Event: Typhoon Ruby
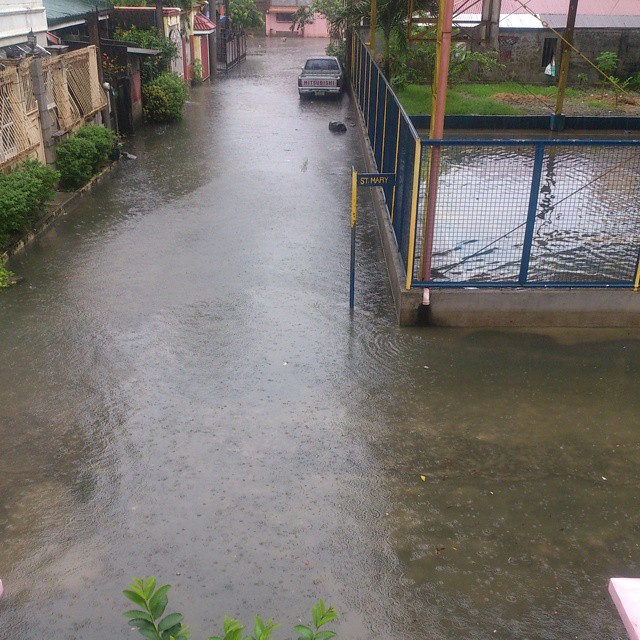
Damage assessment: damage